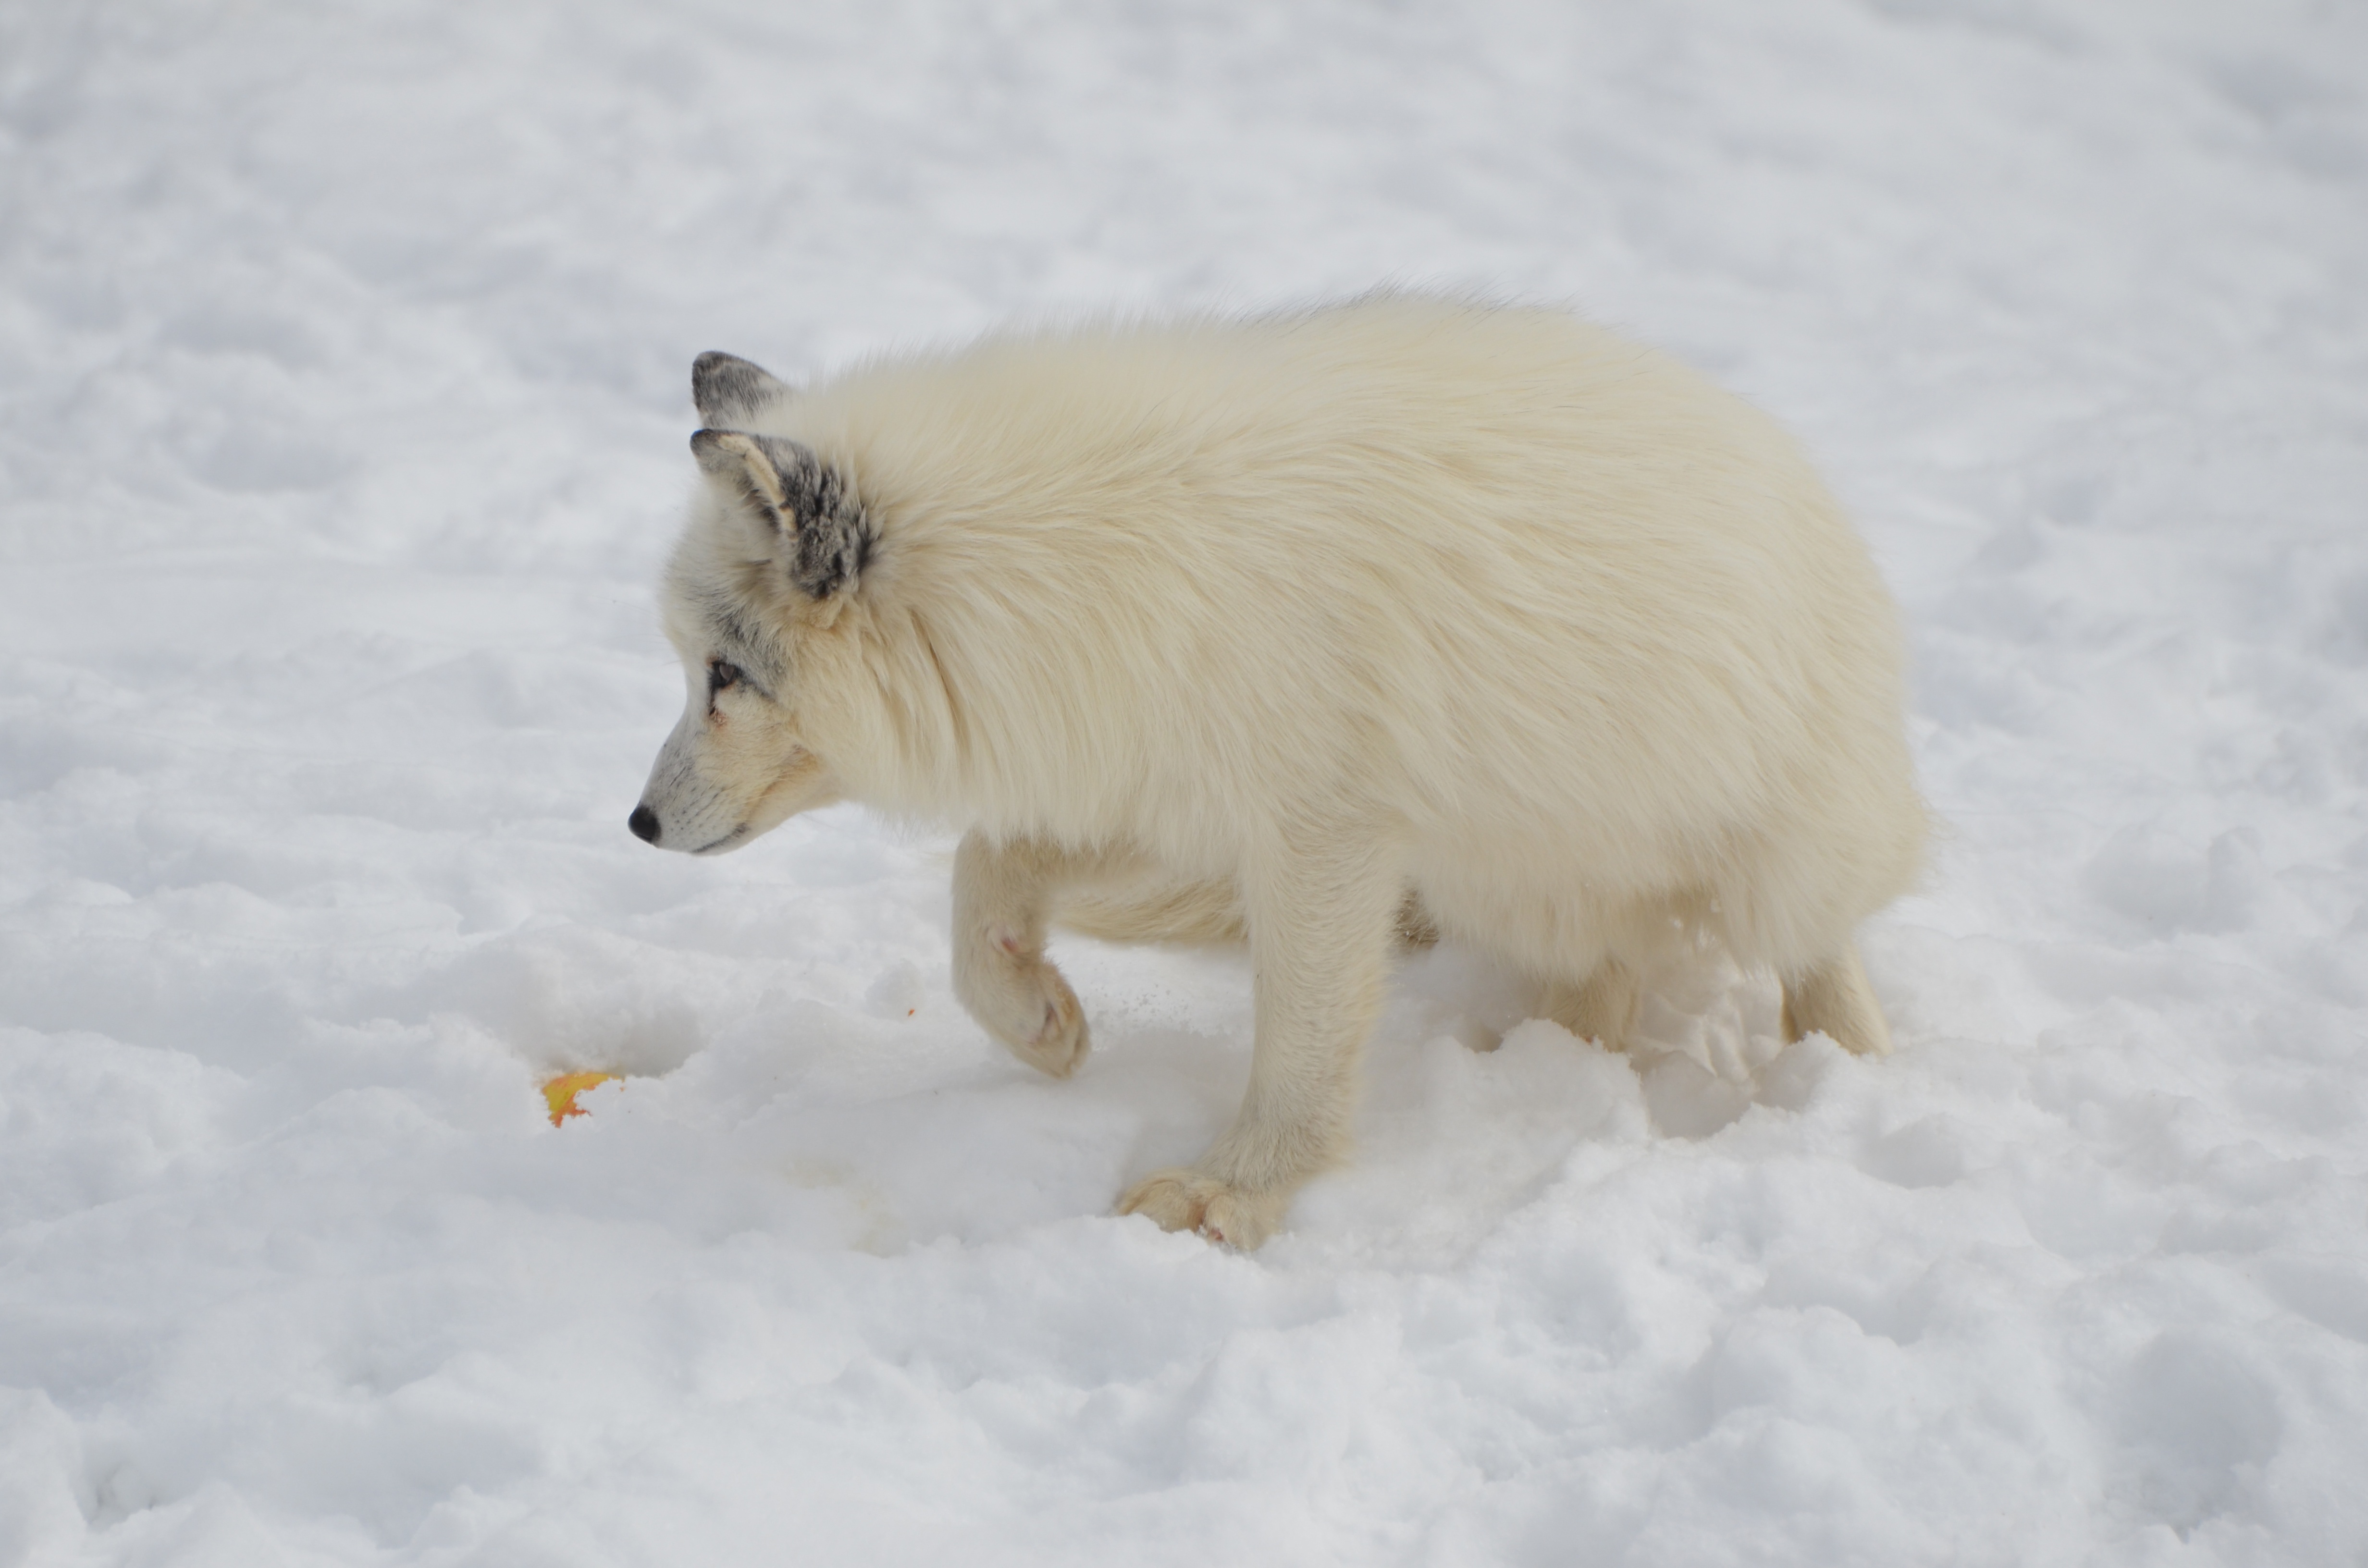
nature, forest, wilderness, snow, cold, winter, white, dog, animal, wildlife, wild, weather, mammal, fox, predator, arctic, season, polar bear, arctic fox, outdoors, north, canada, vertebrate, hunting, samoyed, dog like mammal, dog breed group